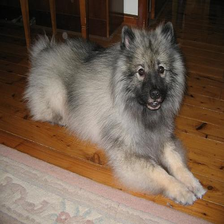
Species: dog
Breed: keeshond